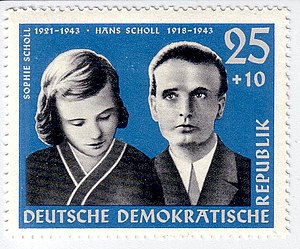
Hans Scholl
Frimærke med Hans og Sophie Scholl fra 1961.
Hans Fritz Scholl var sammen med søsteren Sophie Scholl medlem af den tyske modstandsgruppe Weiße Rose.